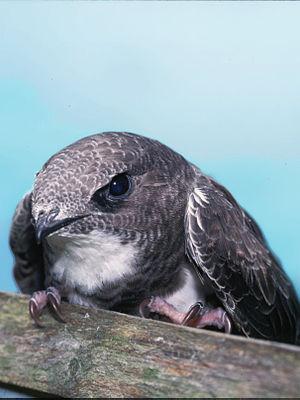
Le genre Tachymarptis comprend deux espèces de martinets.